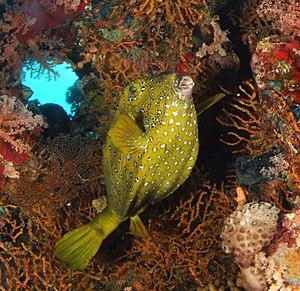
Ostracion cubicus est un poisson de récif de la famille des Ostraciidae et qui se rencontre dans les océans Indien et Pacifique. Le poisson-coffre jaune a un exosquelette rigide.